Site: brandenburg
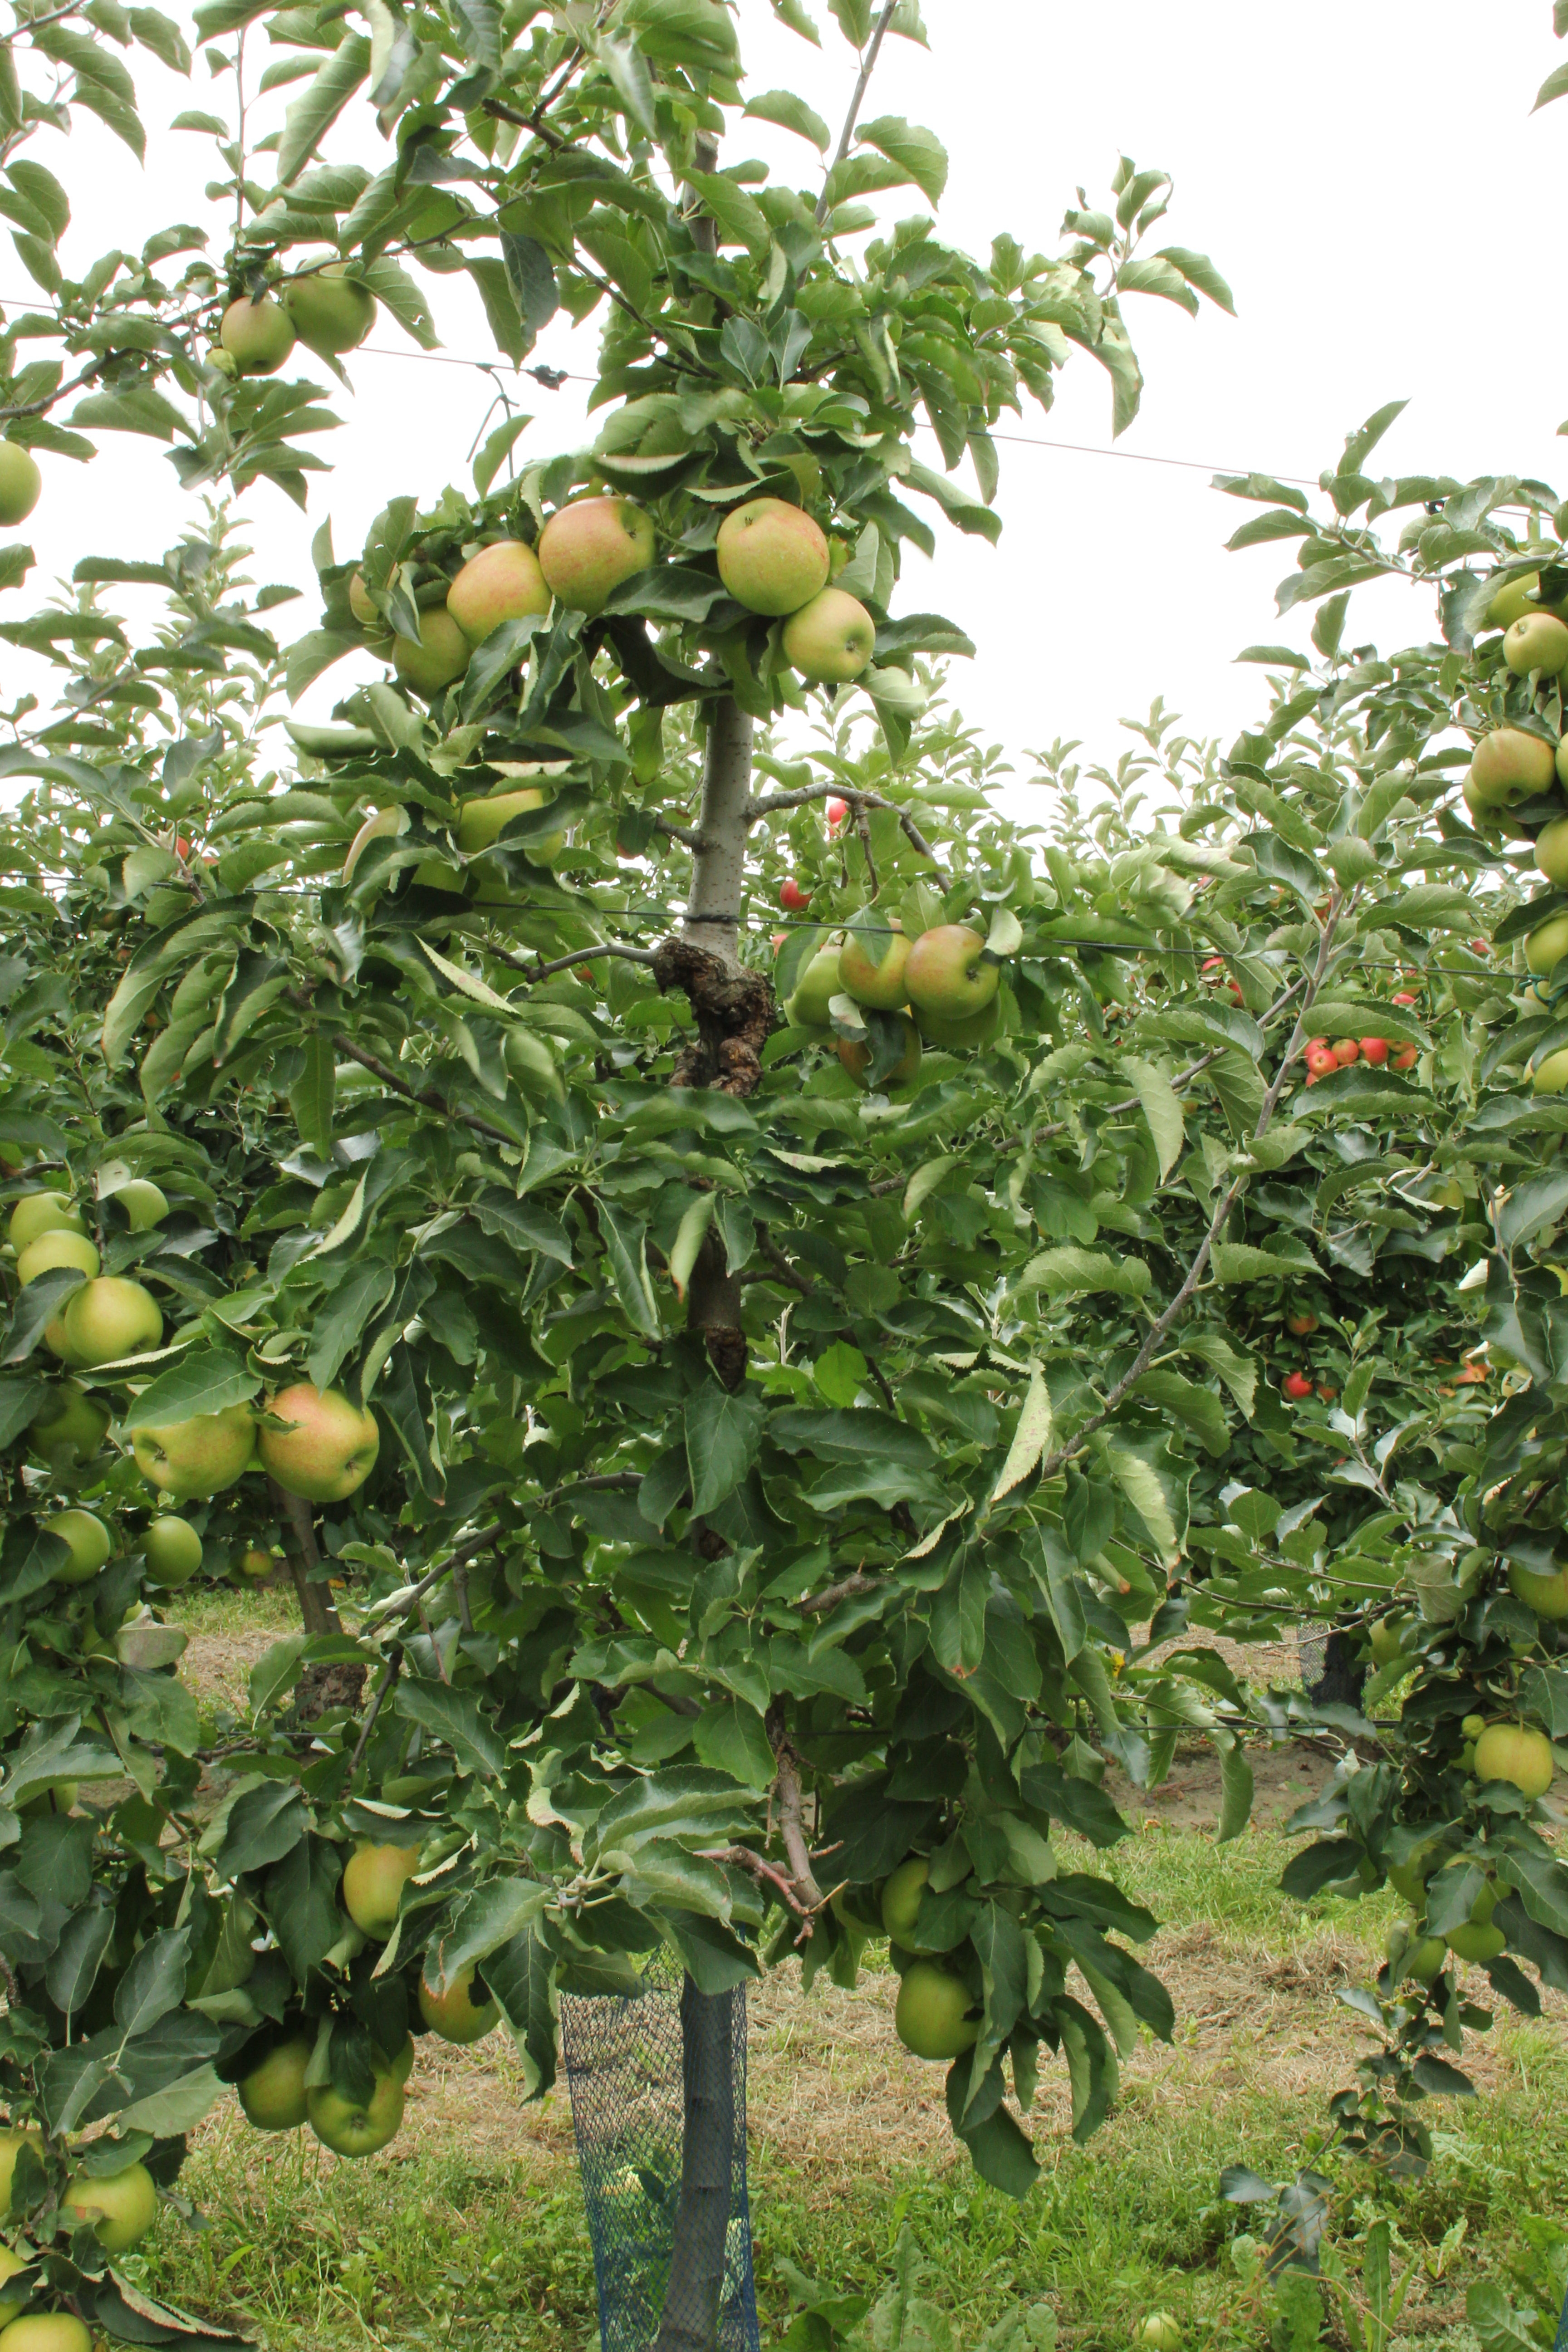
Growth stage (BBCH 87): Maturity of fruit and seed